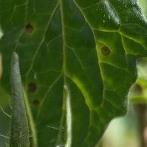
Crop: Tomato
Condition: alternaria-d